Arthur Yao

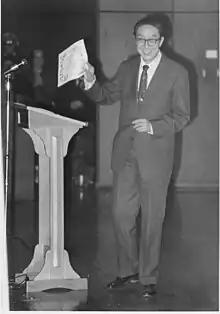
Arthur Yao receives outstanding teacher award

The Student bar association of St. Mary's University School of Law ran a newsletter, "Barrister News", and Yao made his mark with a comment printed to it in 1961. He wrote a short essay titled, "Denial of Justice in International Law", this was an attempt by Yao to define and to clarify this important concept under International law. This idea, the idea of what it meant to be in the "denial of justice" in our community of nations, stemmed from his doctoral dissertation at University of Michigan Law School. Yao was continuing to investigate and research a topic that was of deep interest to him.